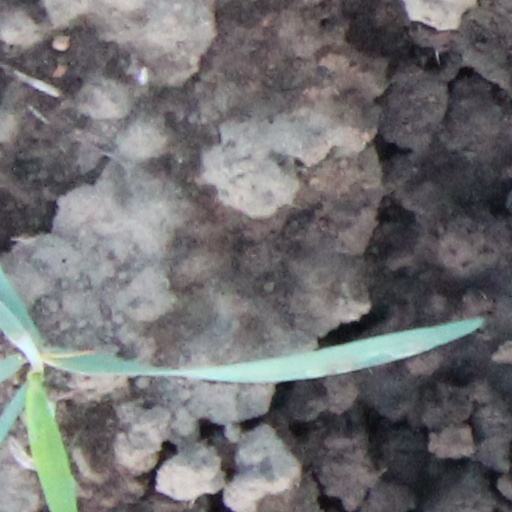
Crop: wheat